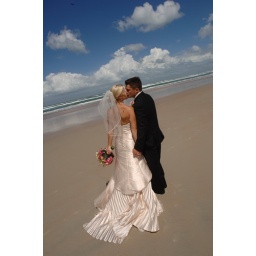
Bride and groom kissing on the beach with beautiful blue skies in Florida